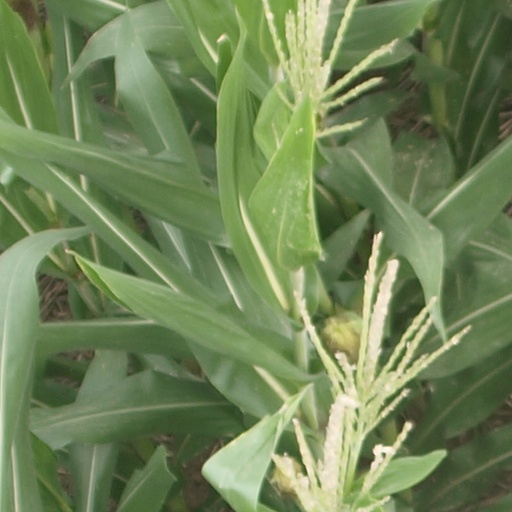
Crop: maize; corn